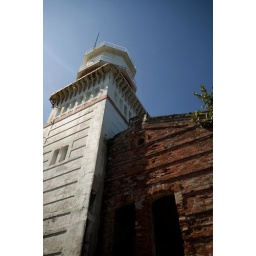
the lighthouse tower seems a newer structure beside the brick building